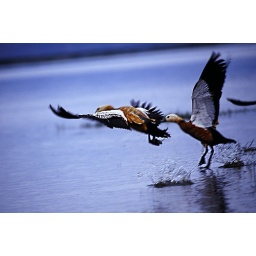
wild ducks in a big sweet water lake in Guizhou, China